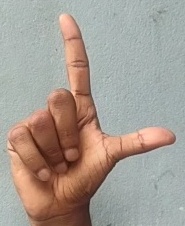
ASL sign: L